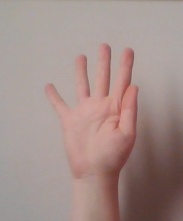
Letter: sheen